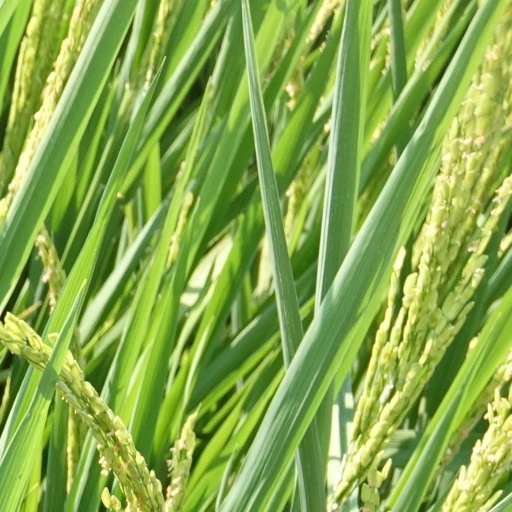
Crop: rice